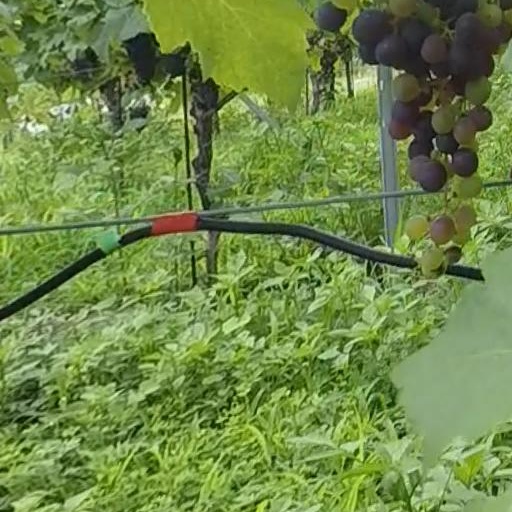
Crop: grape